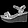
Label: Sandal